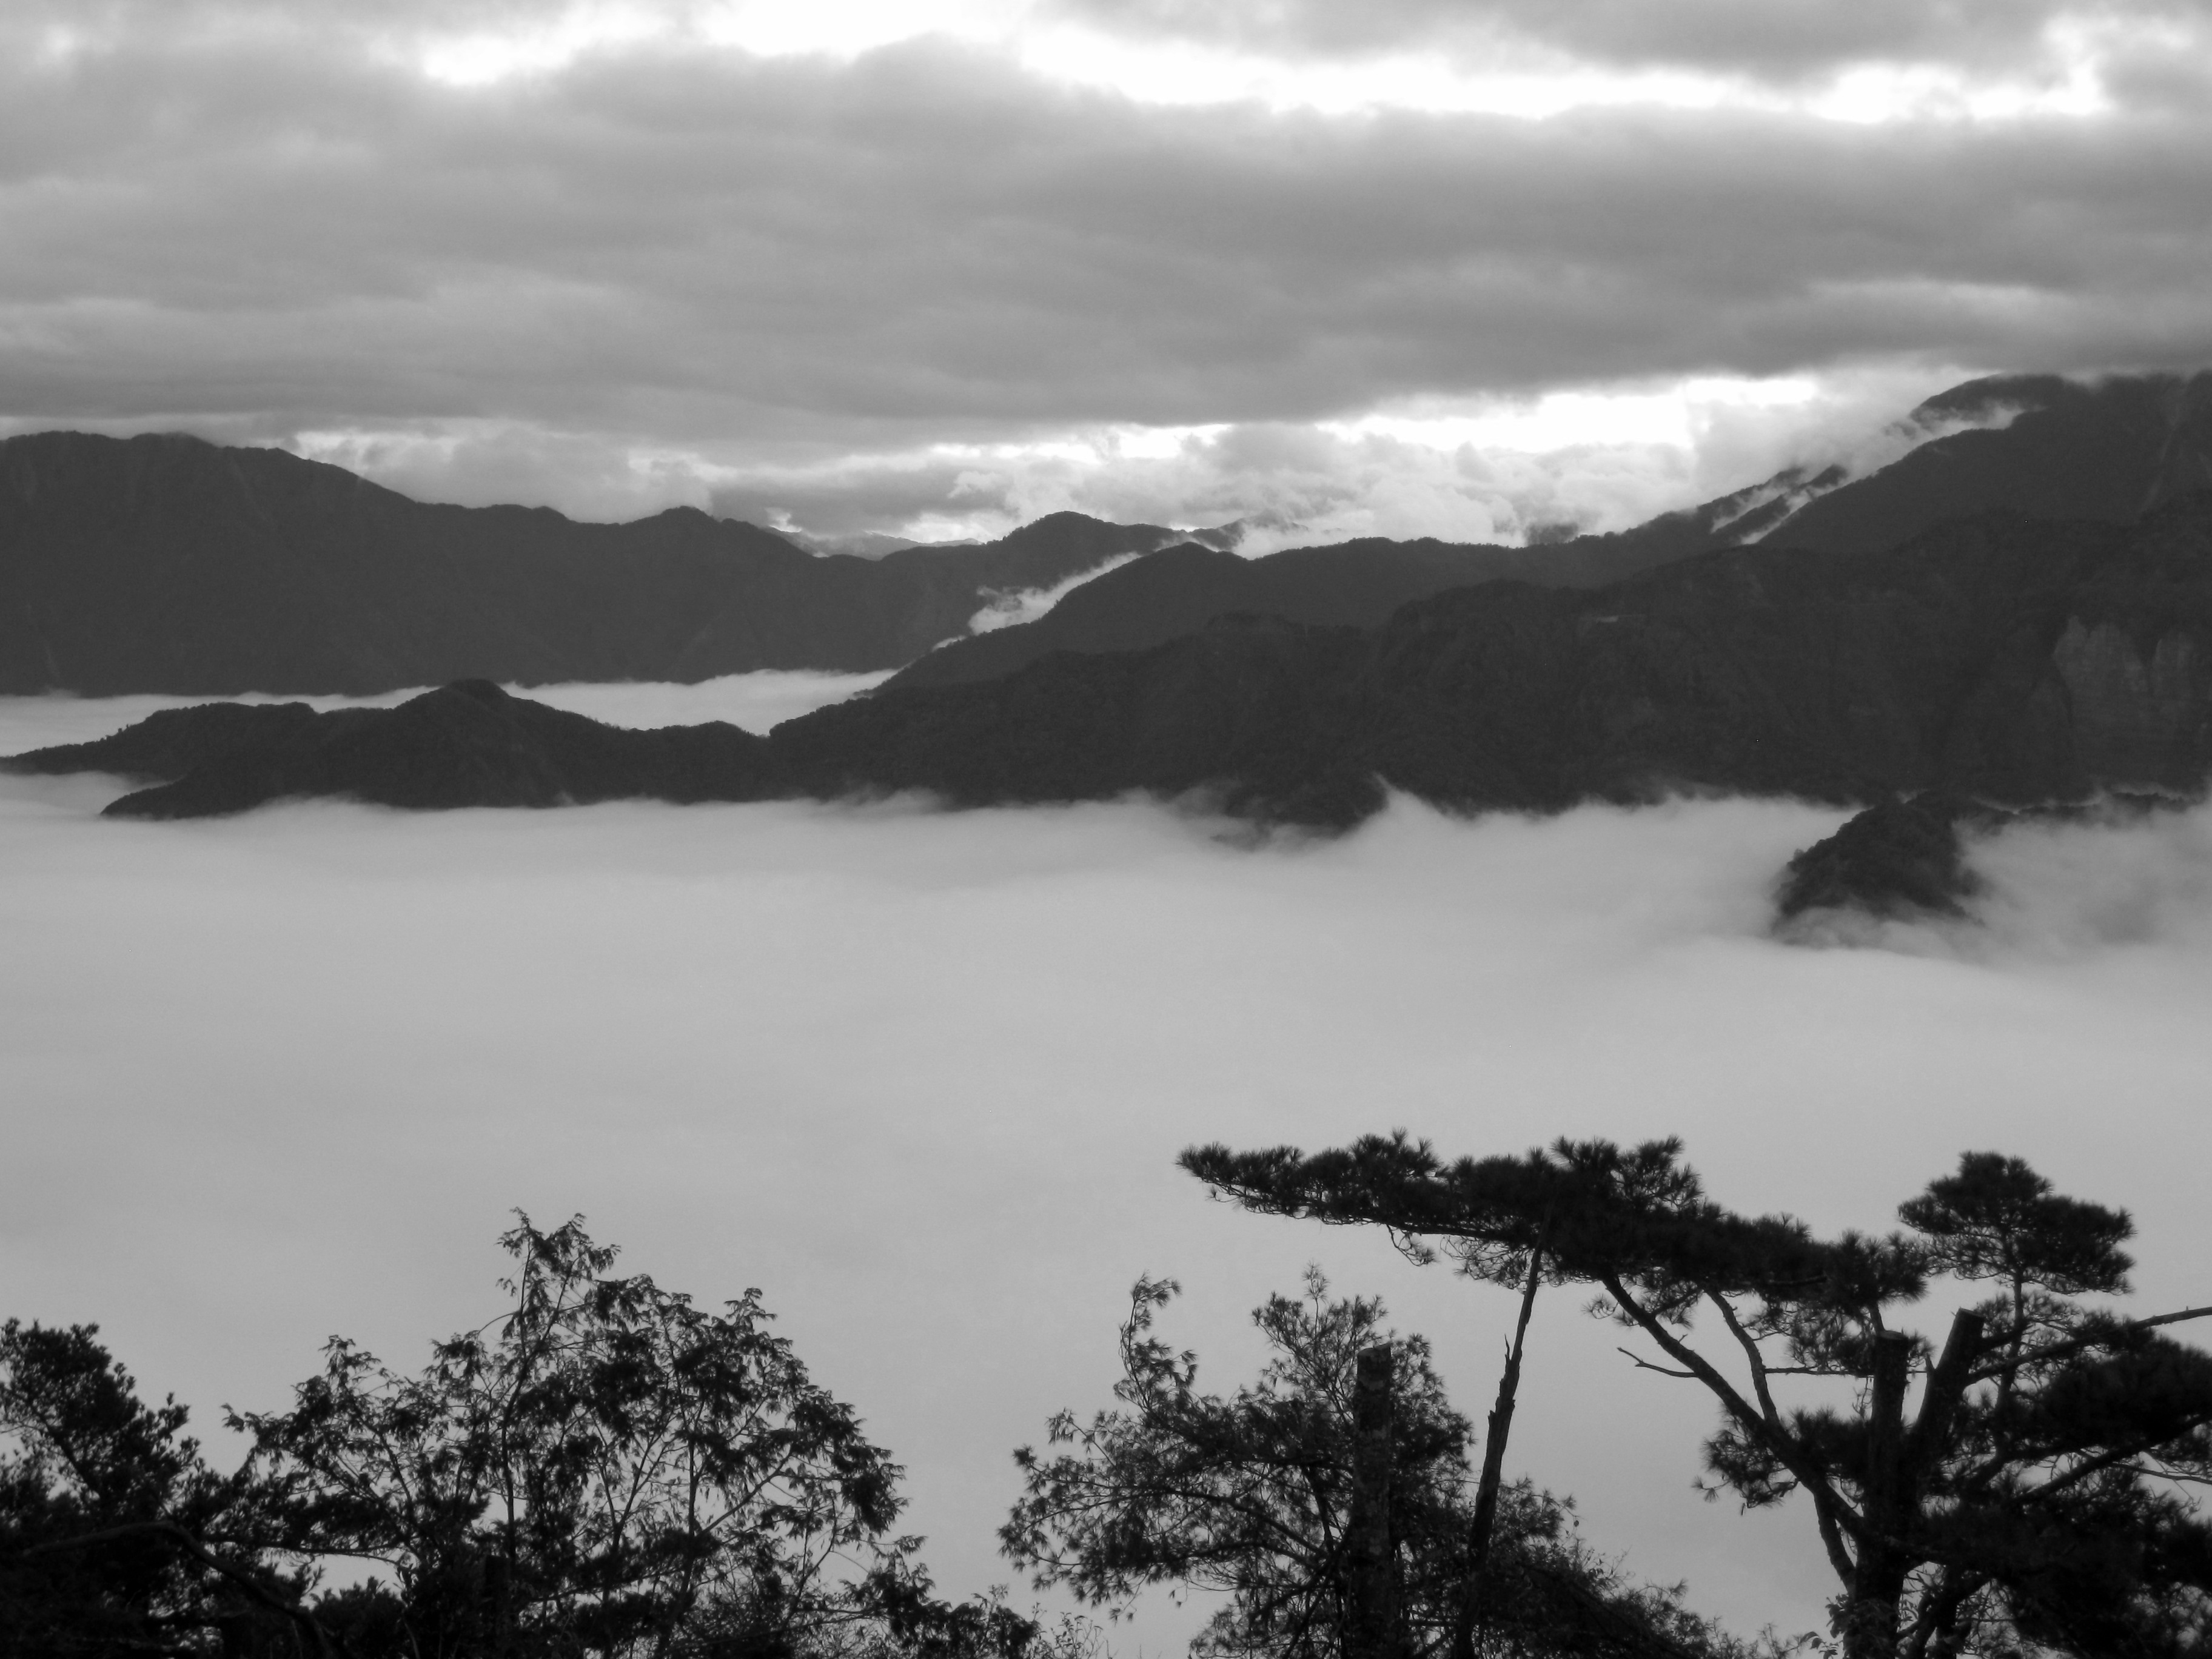
landscape, mountain, snow, cloud, black and white, mist, hill, lake, mountain range, weather, monochrome, highland, taiwan, fell, loch, monochrome photography, alishan, clouds below, atmospheric phenomenon, mountainous landforms